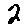
Label: 2